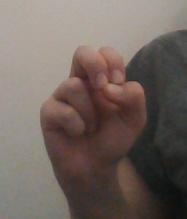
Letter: gaaf